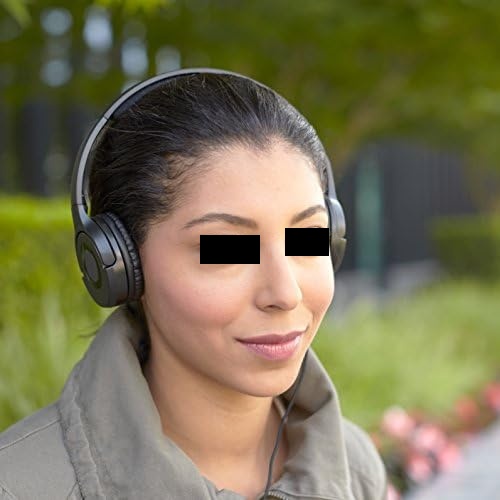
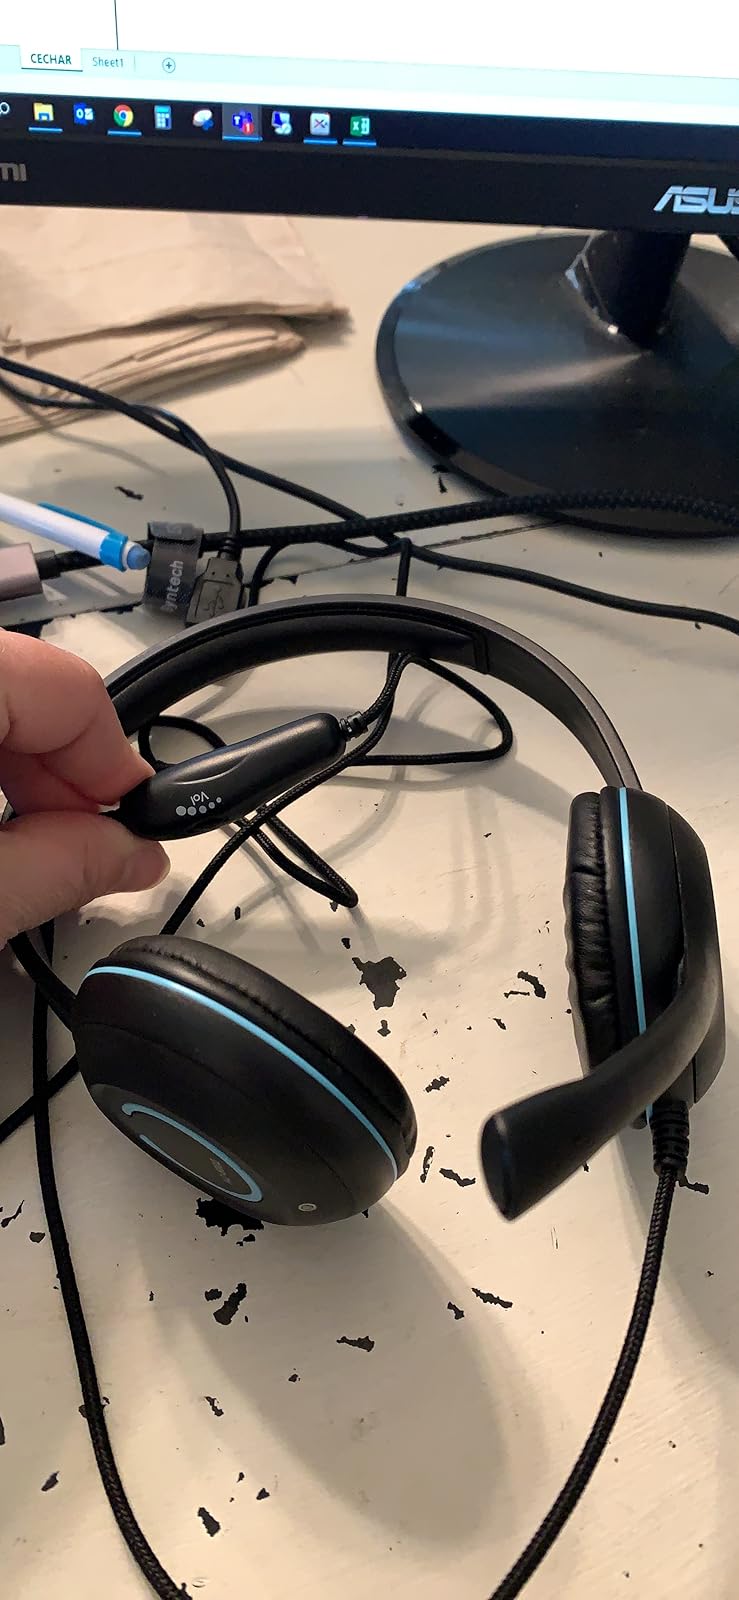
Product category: headphones
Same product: no